Imperial Violets (1952 film)

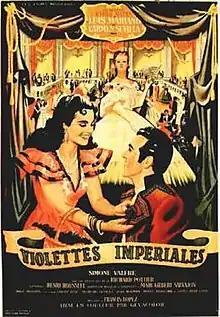

Imperial Violets (French: Violettes impériales, Spanish: Violetas imperiales) is a 1952 French-Spanish historical musical film directed by Richard Pottier and starring Luis Mariano, Carmen Sevilla and Simone Valère. It is an operetta film, based on the 1948 stage work of the same title. It was shot at the Saint-Maurice Studios and Joinville Studios in Paris.The film's sets were designed by Léon Barsacq and the costumes by Marcel Escoffier and Jean Zay.